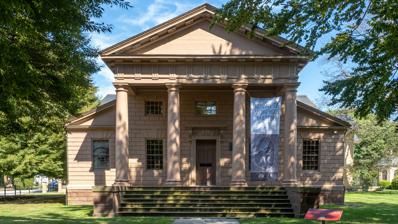
Building: Redwood Library and Athenaeum
Country: United States of America
Year built: 1750
Subscription library in Newport, Rhode Island, United States Redwood Library The building's façade Location Newport , Rhode Island Type Subscription library Established 1747 ( 1747 ) Access and use Circulation 15,204 (2018) Other information Director Benedict Leca, Ph.D. FRSA Website www .redwoodlibrary .org Redwood Library U.S. National Register of Historic Places U.S. National Historic Landmark U.S. National Historic Landmark District Contributing Property Location 50 Bellevue Avenue , Newport, Rhode Island Coordinates 41°29′12″N 71°18′30″W / 41.486544°N 71.308296°W / 41.486544; -71.308296 Built 1748-1750 Architect Peter Harrison Architectural style Georgian - Palladian Part of Newport Historic District ( ID68000001 ) NRHP reference No. 66000015 Significant dates Added to NRHP October 15, 1966 Designated NHL October 9, 1960 Designated NHLDCP November 24, 1968 The Redwood Library and Athenaeum is a subscription library , museum, rare book repository and research center founded in 1747, and located at 50 Bellevue Avenue in Newport , Rhode Island . The building, designed by Peter Harrison and completed in March 1750, was the first purposely built  library in the United States, and the oldest neo-Classical building in the country.  It has been in continuous use since its opening. The building is part of the Kay Street–Catherine Street–Old Beach Road Historic District , and was designated a National Historic Landmark in 1960. History 18th century The Company of the Redwood Library was established in 1747, in Newport, Rhode Island, by Abraham Redwood and 45 colonists with the goal of making written knowledge more widely available to the Newport community. The original section of the building was constructed between 1748 and 1750 by architect Peter Harrison . Only the Library Company of Philadelphia is older, founded in 1731 by Benjamin Franklin . The Redwood Library and Athenaeum predates the Charleston Library Society (founded in 1748), New York Society Library (founded in 1754), and the Boston Athenaeum (founded in 1807). Early Redwood librarian, the Rev. Ezra Stiles , co-founder of Brown University and President of Yale University ,  painted in 1770–1771, by Samuel King It was the first classical public building built in America, designed in the manner of Italian Renaissance Architect Andrea Palladio , in the Georgian - Palladian style. The main facade facing Bellevue avenue is based upon a plate in Edward Hoppus' Andrea Palladio's Architecture published in 1735. The oldest section, today called the Harrison Room, still houses the majority of the original books that were purchased as a collection in London. Occupying British troops allegedly looted numerous books (many of which were later returned) prior to the Battle of Rhode Island during the American Revolution . Ezra Stiles was one of the most prominent librarians at the Library, the influential founder of Brown University and later president of Yale University . 19th century In 1833 the Library furthered its abilities as an institution, and re-established itself as The Company of the Redwood Library and Athenaeum. By 1858, the membership and collection had grown so much that an expansion was needed. This expansion, which became known as the Roderick Terry Reading Room, was produced by George Snell of Boston. Within 10 years of the Reading Room being completed, architect Richard Morris Hunt was contacted to furnish another expansion for the library. His plans ultimately called for "an entirely new and enlarged structure of stone and marble shall (that) take the place of the existing wooden erections." Ultimately, Hunt's plans were rejected, although it is unclear whether that was due to monetary restriction on the part of the Redwood Library, or their disapproval of what could be construed as Hunt's irreverence for Peter Harrison's architecture. In 1875, plans did go forward to develop another expansion to the Library. The Rovensky Delivery Room was designed by famed architect George Champlin Mason . At the time, the collections were in closed stacks, and when a book was requested, the librarian would retrieve it and bring it to the member in the delivery room. 20th century In 1915, historian and architect Norman Isham restored the eighteenth century Harrison room to what he concluded was its original appearance. The Library's modern collection now includes more than 200,000 volumes as well as a museum collection of art and artifacts. The building was designated a National Historic Landmark in 1966. Gallery Drawing of Redwood Library in 1768 by Pierre Eugene du Simitiere Reference room, 1937 The building's interior in 2004 The side (main) entrance at 50 Bellevue Avenue (2021) See also Rhode Island portal Architecture portal List of libraries in Rhode Island List of National Historic Landmarks in Rhode Island National Register of Historic Places listings in Newport County, Rhode Island References